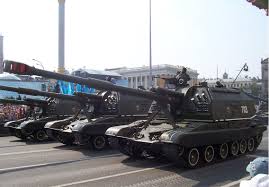
Label: 2S19_MSTA